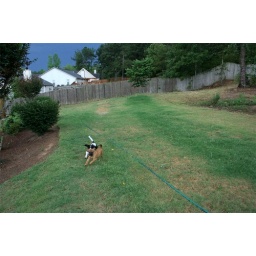
took the dogs out during a break in the rain (check the dark clouds in the background)